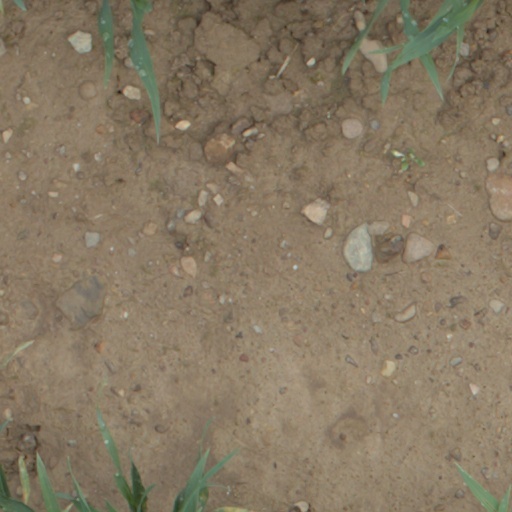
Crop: wheat